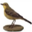
Label: bird